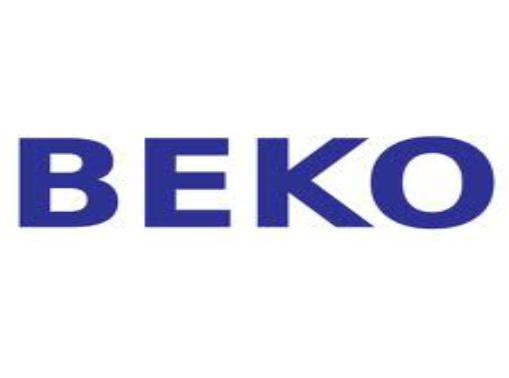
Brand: Beko
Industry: Necessities